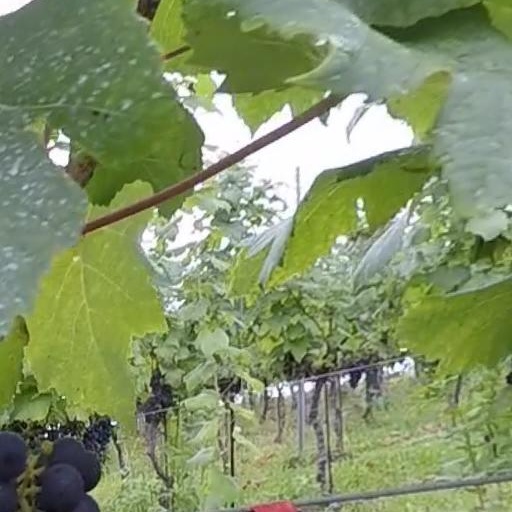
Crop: grape